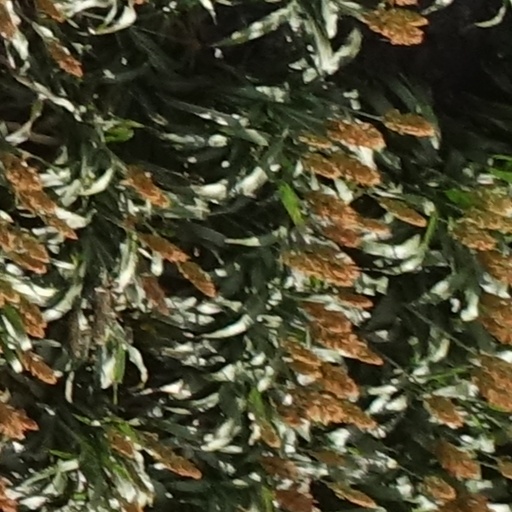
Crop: sorghum